The Sea Beyond (film)

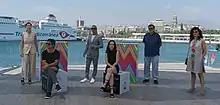
Crew and cast members attending a photocall during the Málaga Film Festival (from left to right: Díaz, Mañas, Alterio, Amyach, Herrero, Besuievsky)

The film was presented on 23 August 2020 at the Málaga Film Festival's main competition. Distributed by DeAPlaneta, it was theatrically released in Spain on 11 September 2020.